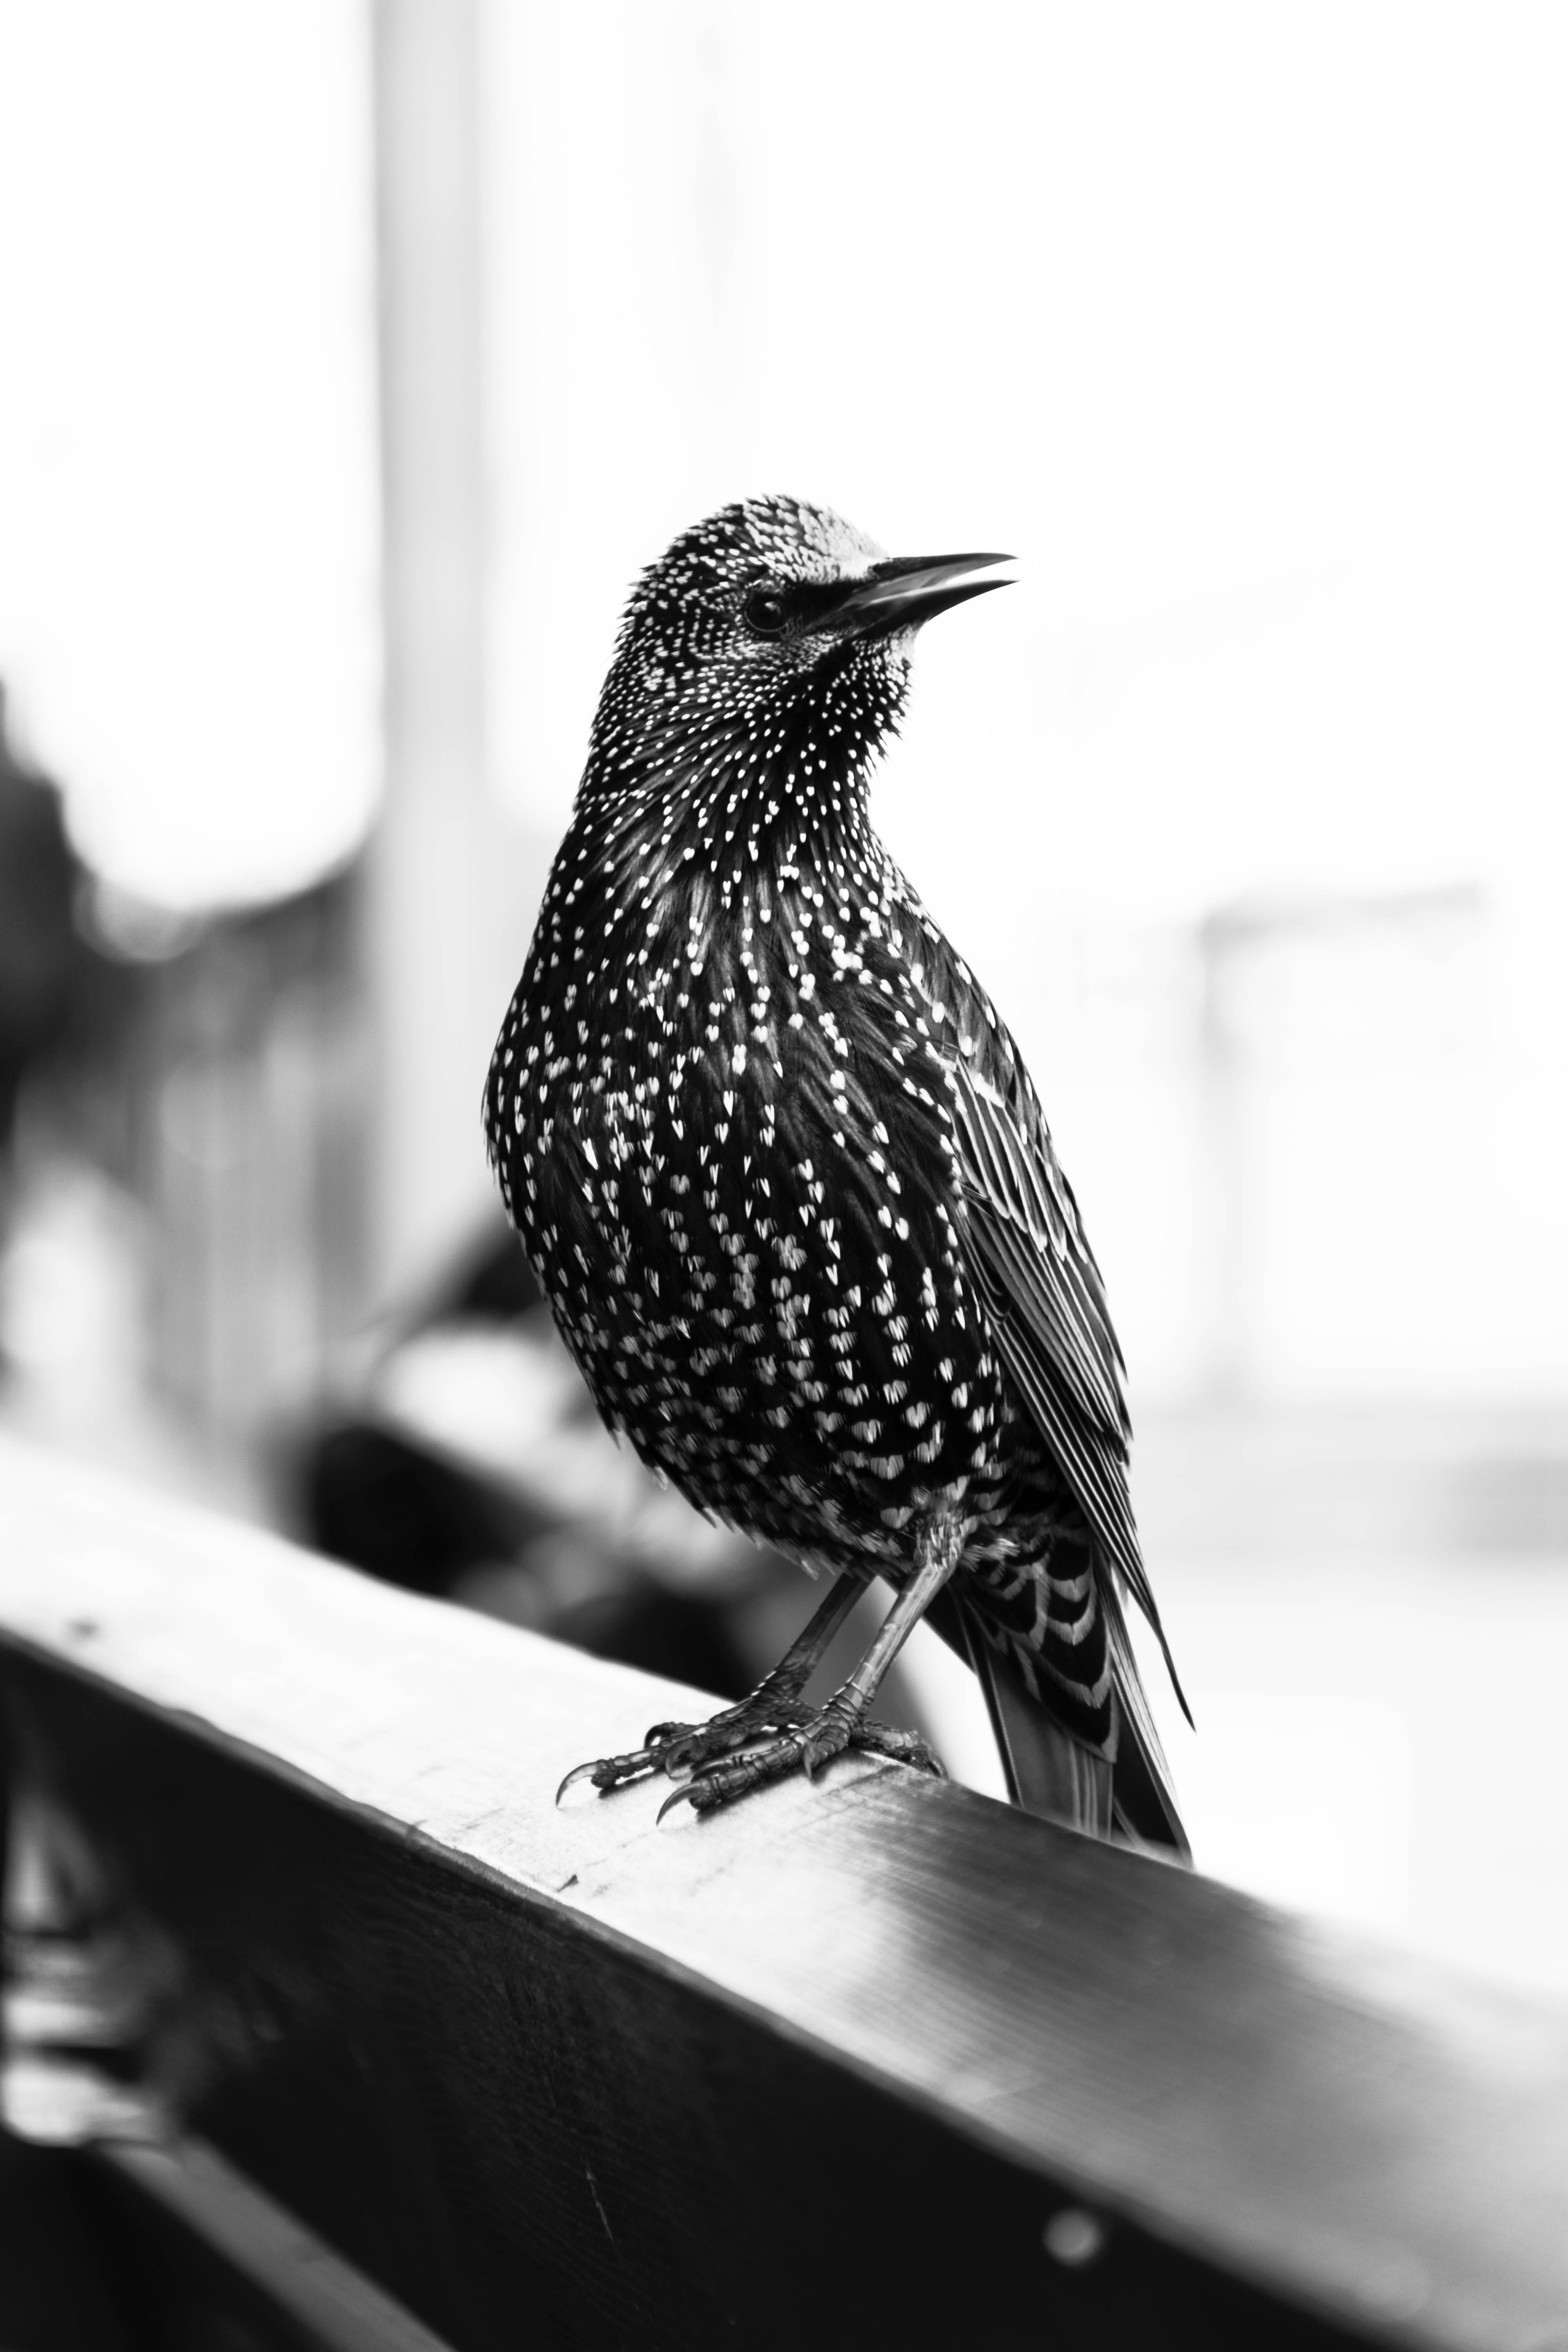
bird, european starling, starling, white, black, beak, black and white, monochrome photography, monochrome, wildlife, feather, perching bird, photography, songbird, style